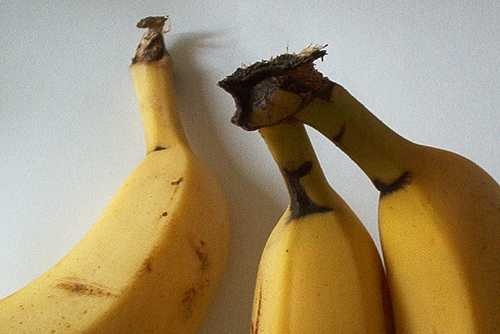
Label: Banana